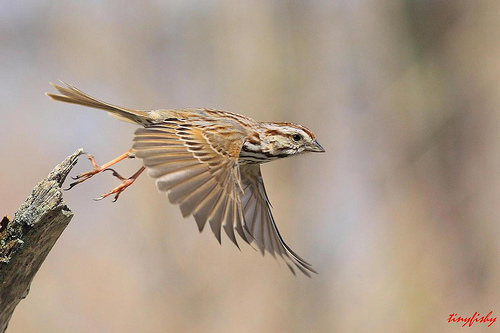
a bird with a pointed triangular bill, brown eyebrow, orange tarsi, and black tipped secondaries.
a brown, golden and gray bird with a brown eyestripe and crown stripe.
a small brown and grey bird with a brown crown and cheek patch and orange feet and tarsus.
a small bird with brown and orange wings, orange tarsus and a striped neck and back.
bird with gray beak, throat, inner and outer rectrices, brown tarsus and feet, and black eye
this bird has wings that are brown and has orange legs
this bird has a belly that is striped white and brownthe bird has a spotted brown back and a striped brown crown.
this bird has light brown colored wings and its body looks like it has white and brown stripes.
this bird has wings that are brown and has a short bill
Species: Song Sparrow